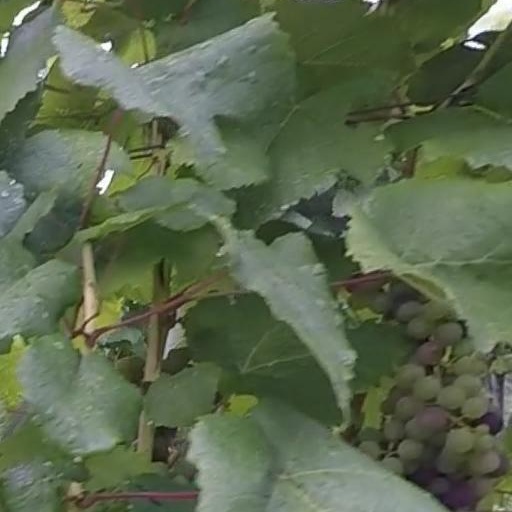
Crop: grape